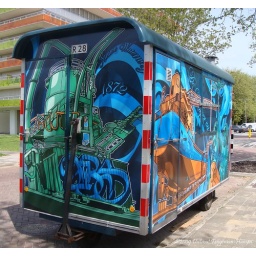
schildering op een bouwkeet van de Gemeente Rotterdam # R28gezien in Hooglviet, Meeuwenplaatpainted building shed